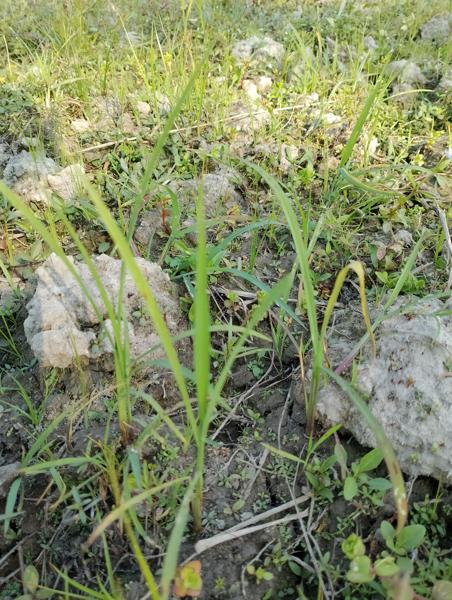
Weed species: Panicum repens